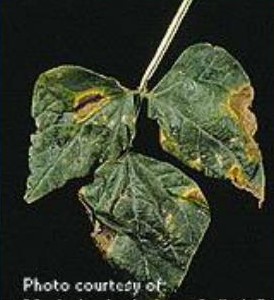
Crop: unknown
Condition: bean_halo_blight